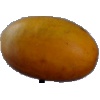
Label: Cucumber Ripe 2